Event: Nepal Earthquake
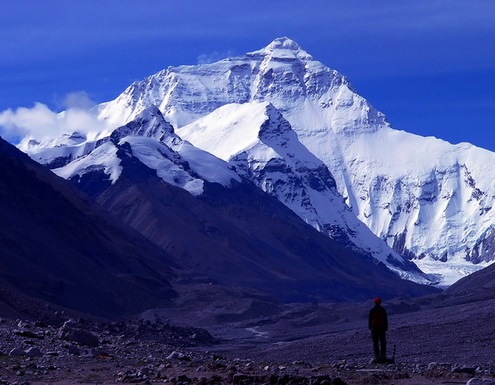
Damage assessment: no_damage